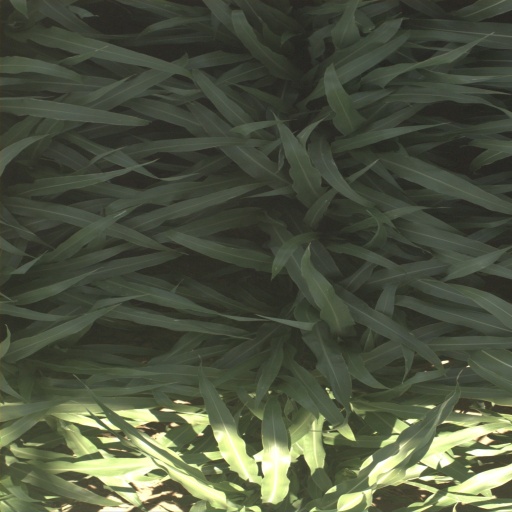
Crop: sorghum